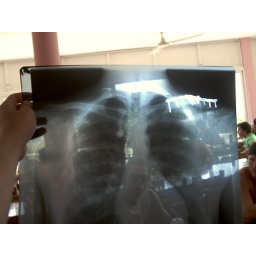
A photo from the beach kitchen at the Pink Palace in Greece